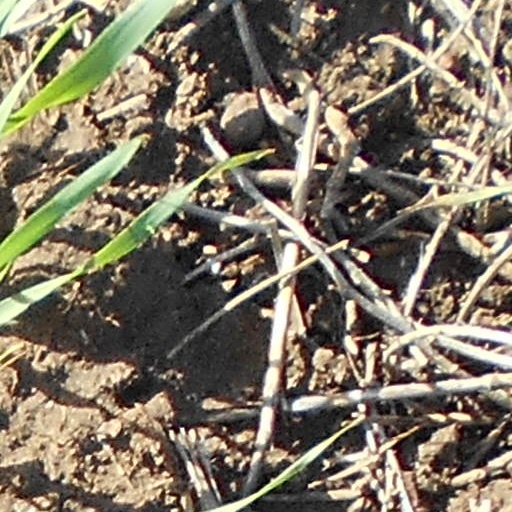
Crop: wheat